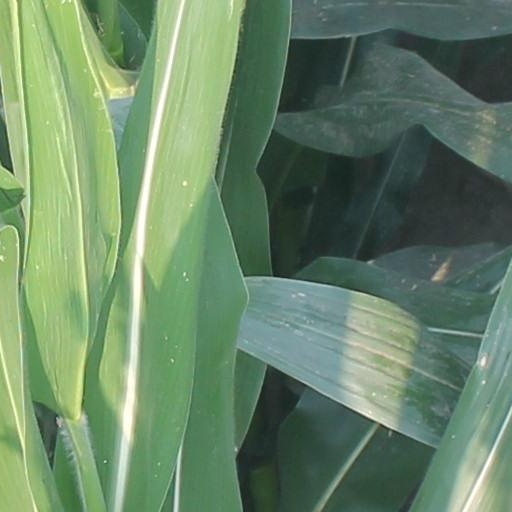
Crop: maize; corn